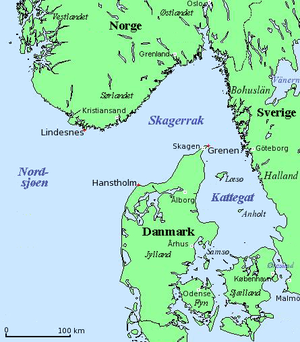
Lindesnes (halvø)
Områdekort
Kort over Skagerrak og Kattegat (Danmark, Norge, Sverige). Skandinavisk stednavne af Hallvard Straume. (Mercator-projektion, data fra 2005.)
Lindesnes er traditionelt kendt som Norges sydligste punkt på fastlandet og et populært turistmål. Lindesnes ligger i Lindesnes kommune i Agder fylke. Afstanden til Kinnarodden, det nordligste punkt på fastlandet, er 1.752 km.